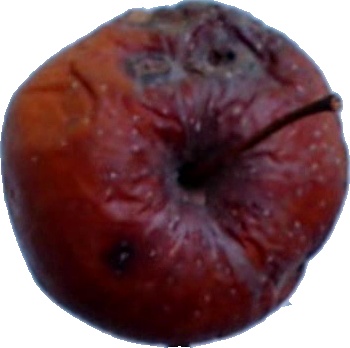
Label: apple_rotten_1